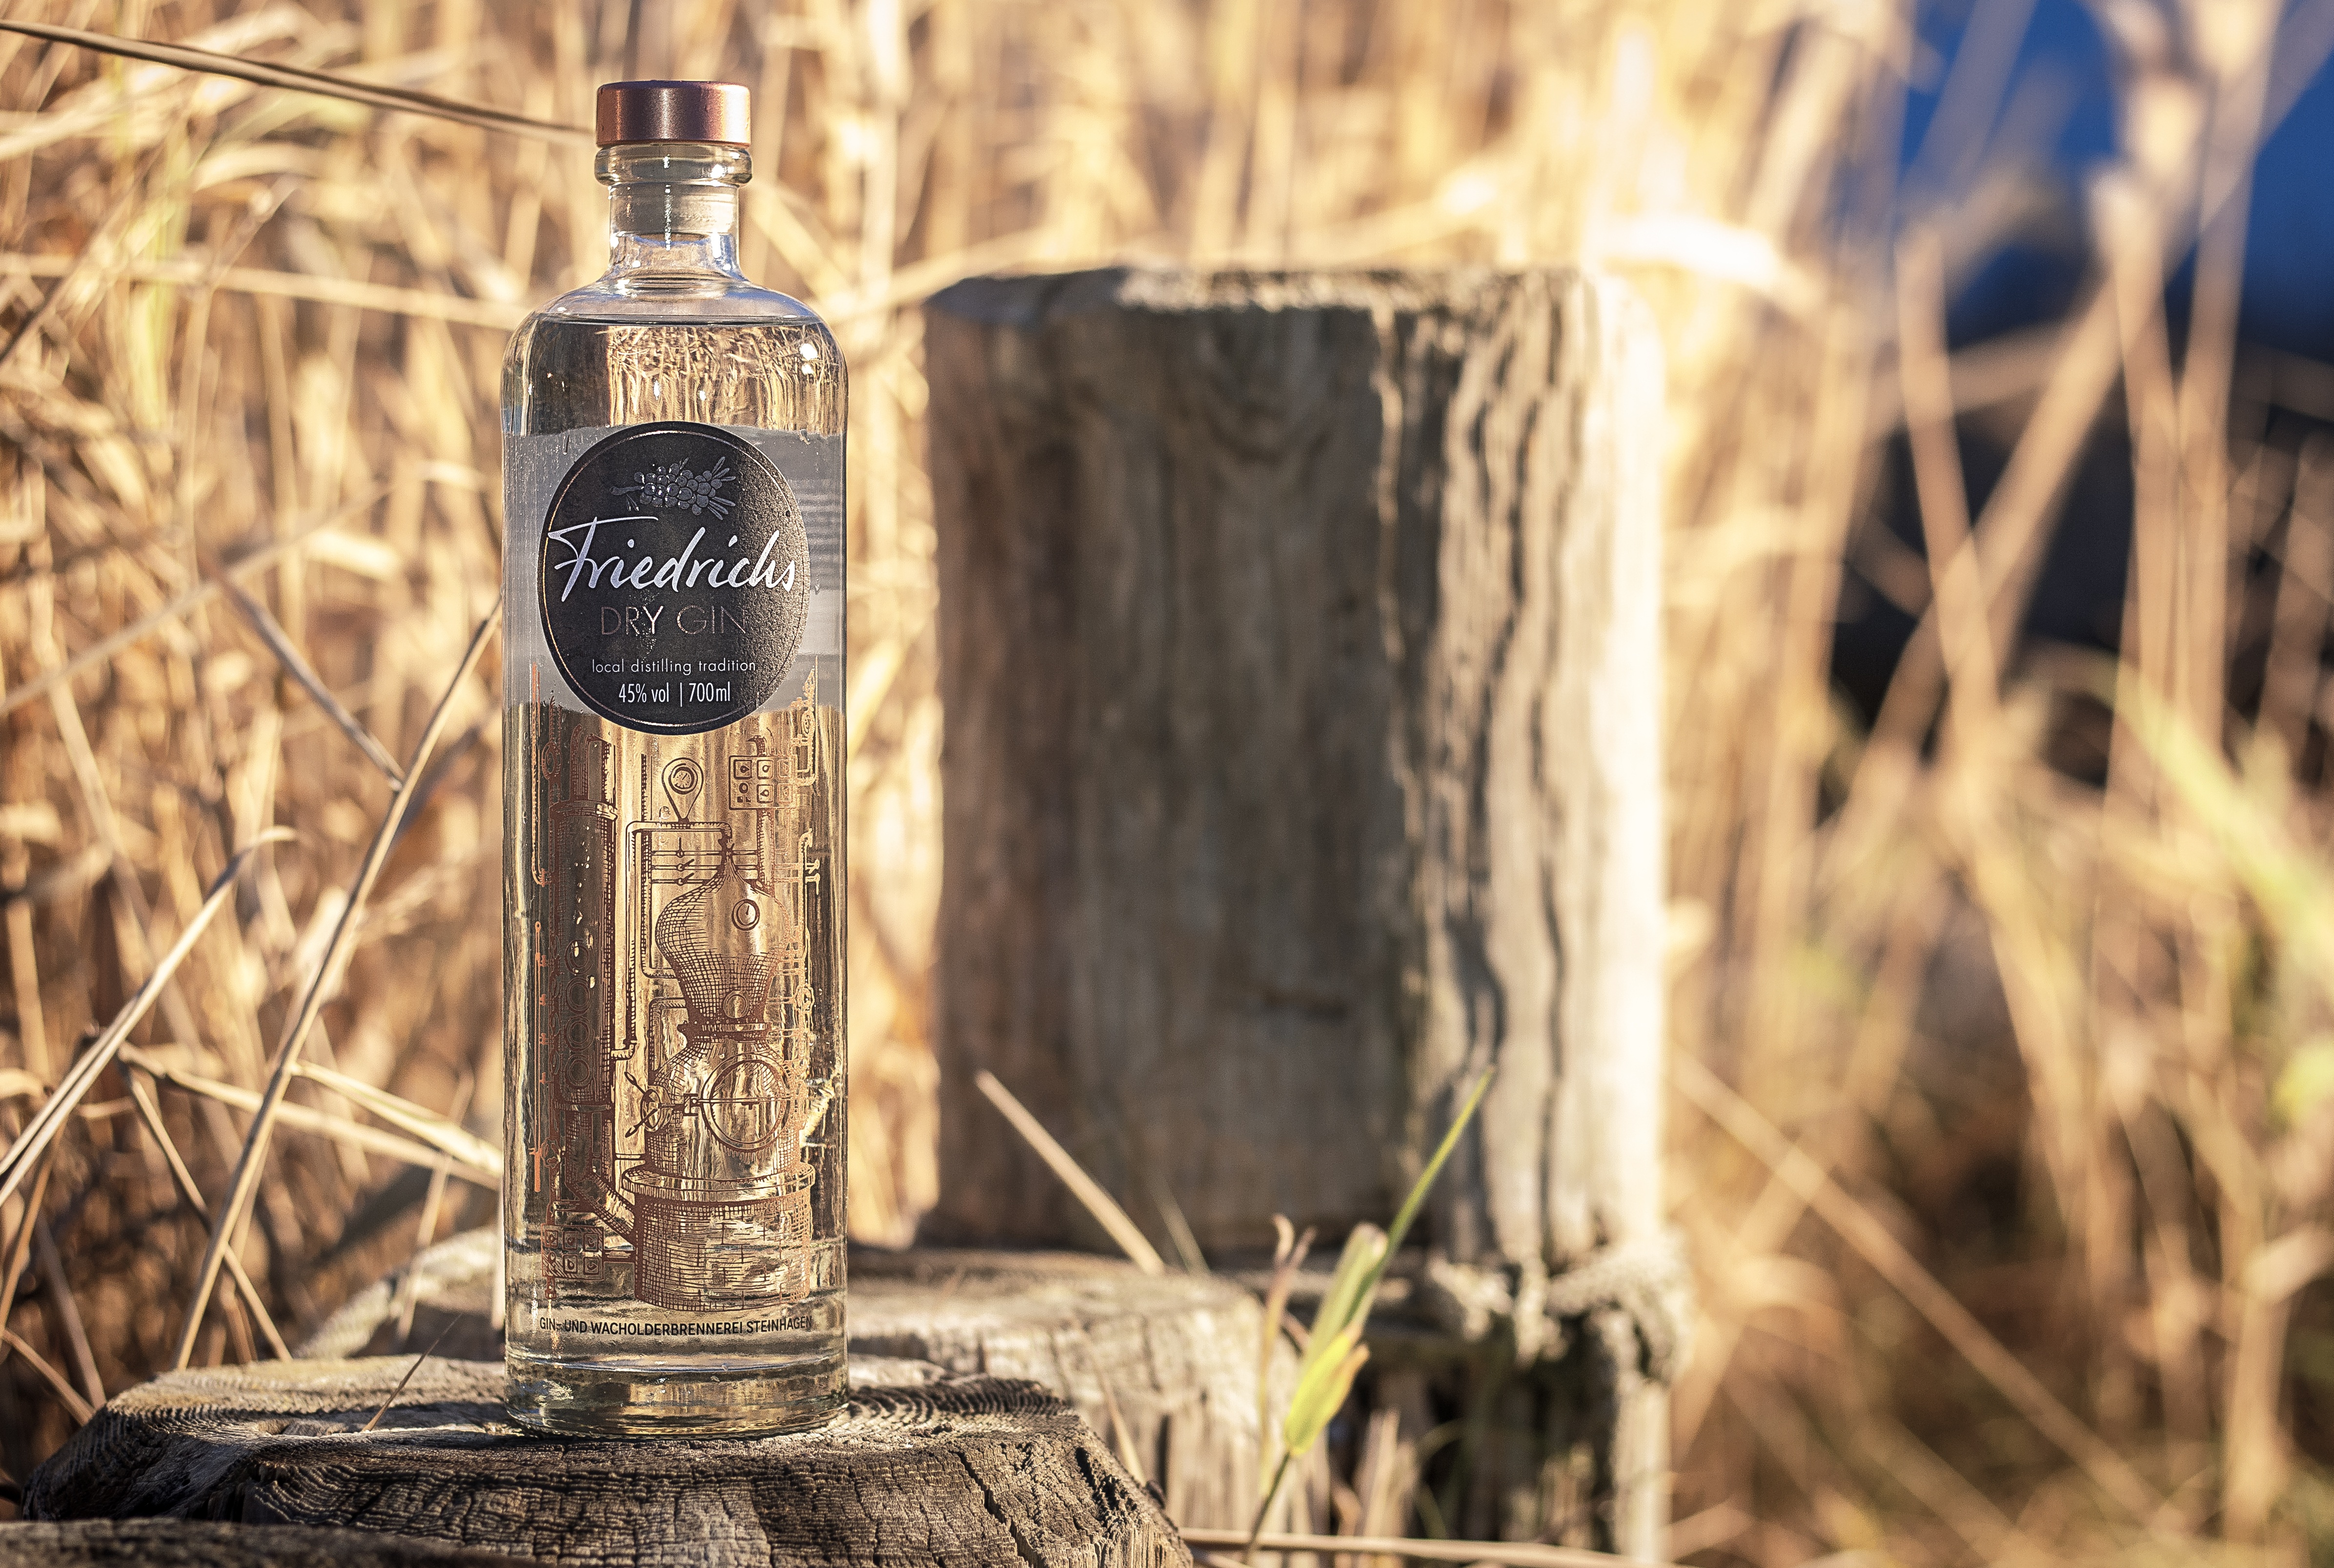
tree, wood, restaurant, stone, bar, counter, shop, autumn, drink, shelf, bottle, club, blue, agriculture, leisure, alcohol, cocktail, celebrate, alcoholic, design, party, mixer, photograph, culture, mix, sale, spirit, gastronomy, service, graphics, pub, gin, taste, vodka, night life, going out, alcohol sales, glass bottles, mixed drink, cocktail bar, gin and tonic, frederick, german gin, frederick's dry gin, friedrichs gin, dry gin